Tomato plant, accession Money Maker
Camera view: bottom (45 deg); turntable rotation: 240 degrees
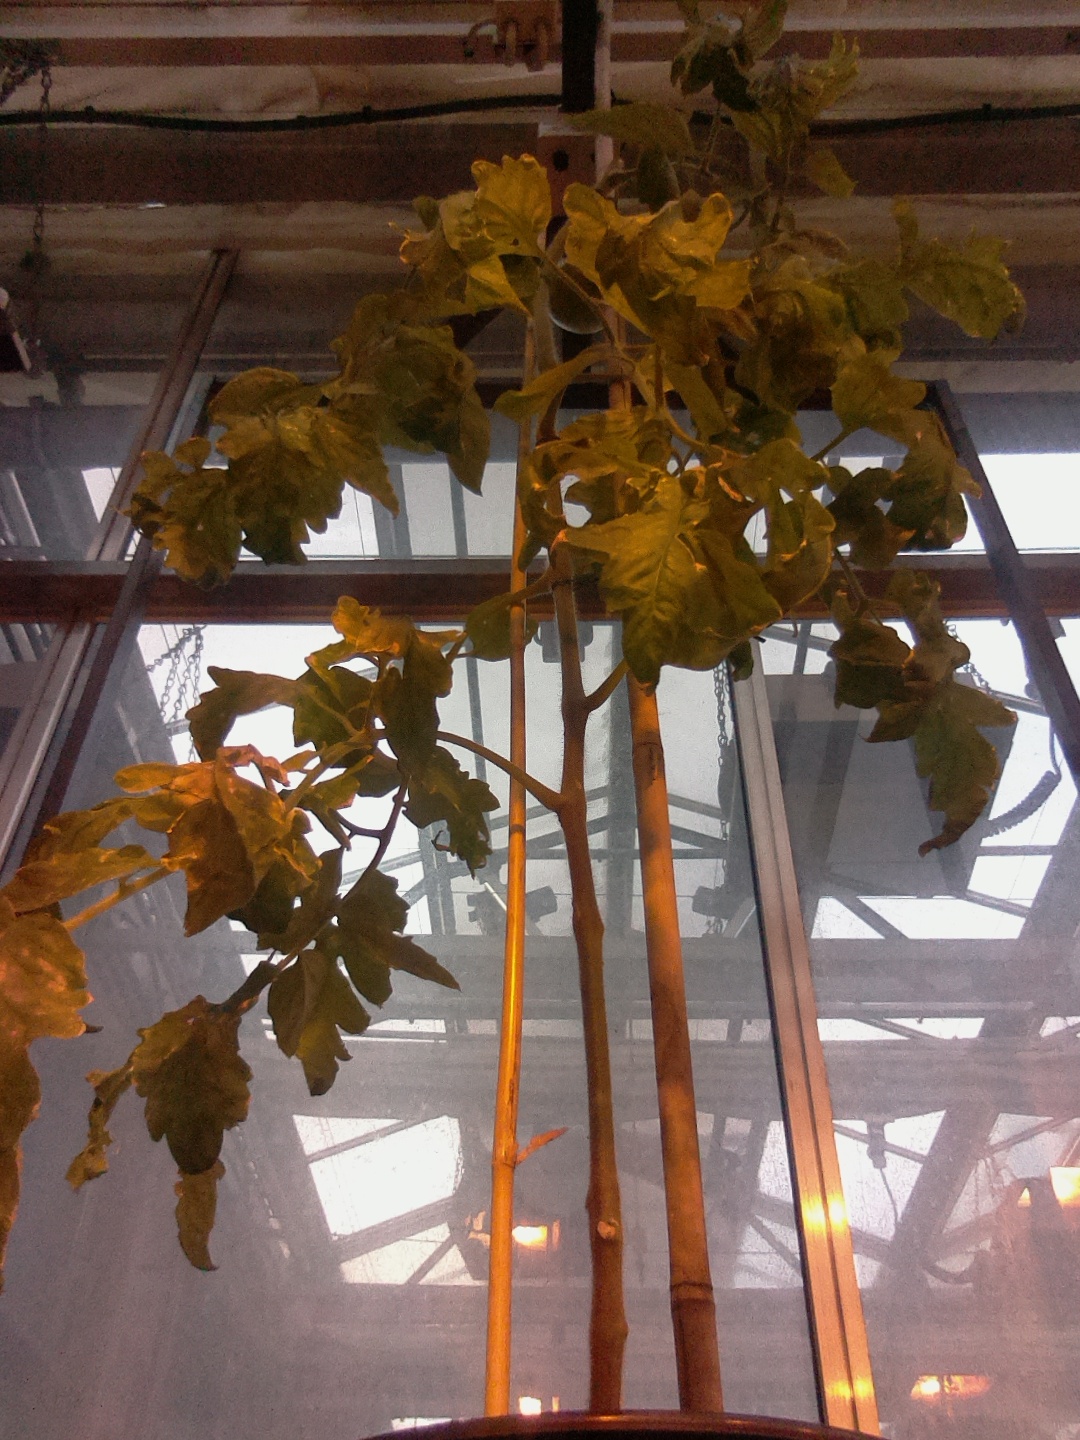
BBCH growth stage 79: 90% -100% of final fruit size